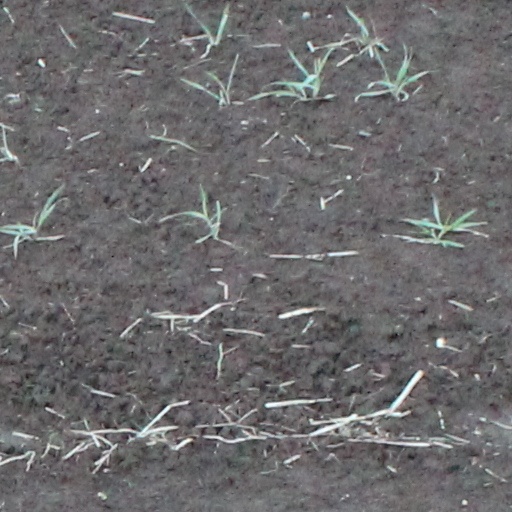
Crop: wheat